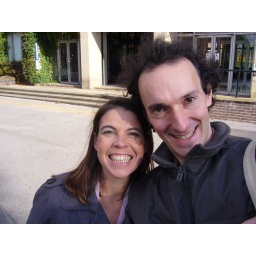
We occasionally went in the building behind for a fag or a cup of tea, I forget what else.